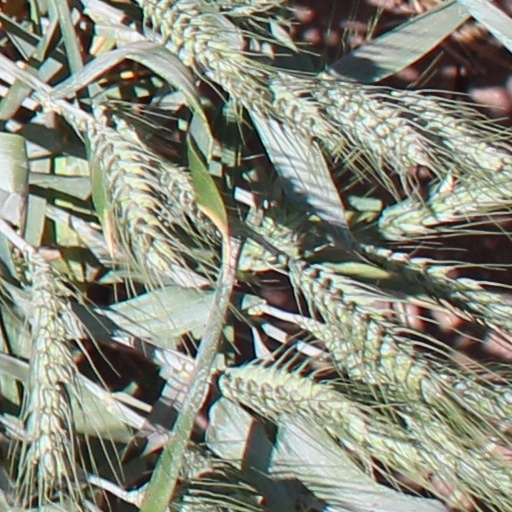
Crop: wheat